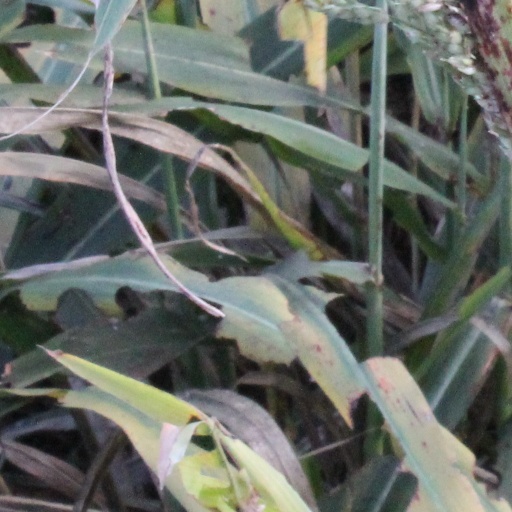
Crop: sorghum